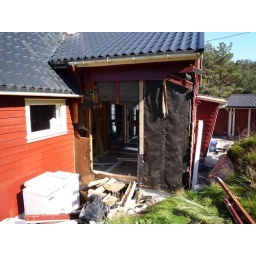
Opening up the bathroom wall to tidy up the materials in it.